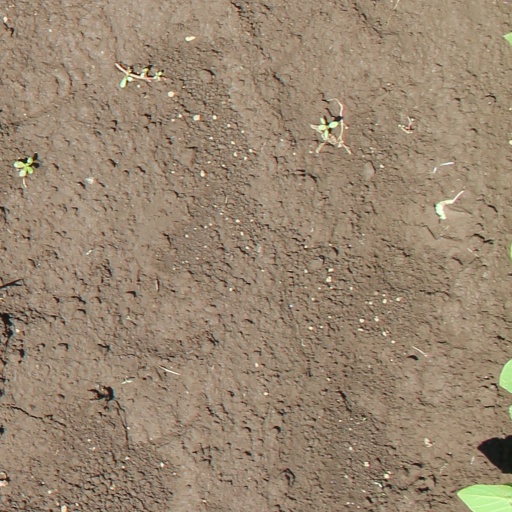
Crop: soybean